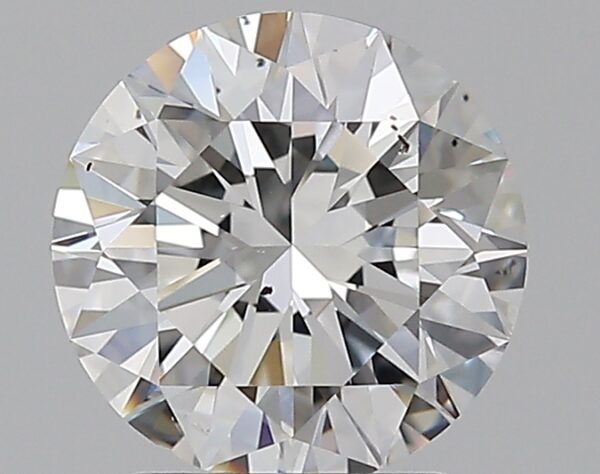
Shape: round
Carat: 2
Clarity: SI1
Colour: F
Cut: EX
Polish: EX
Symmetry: EX
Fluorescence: F
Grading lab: GIA
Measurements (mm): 8.02 x 8.07 x 5